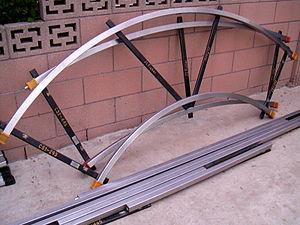
Sur un tournage, un rail de travelling est un équipement de machinerie utilisé pour réaliser un mouvement de caméra fluide. Les rails sont installés par des machinistes afin de faire circuler une dolly ou un chariot de travelling.